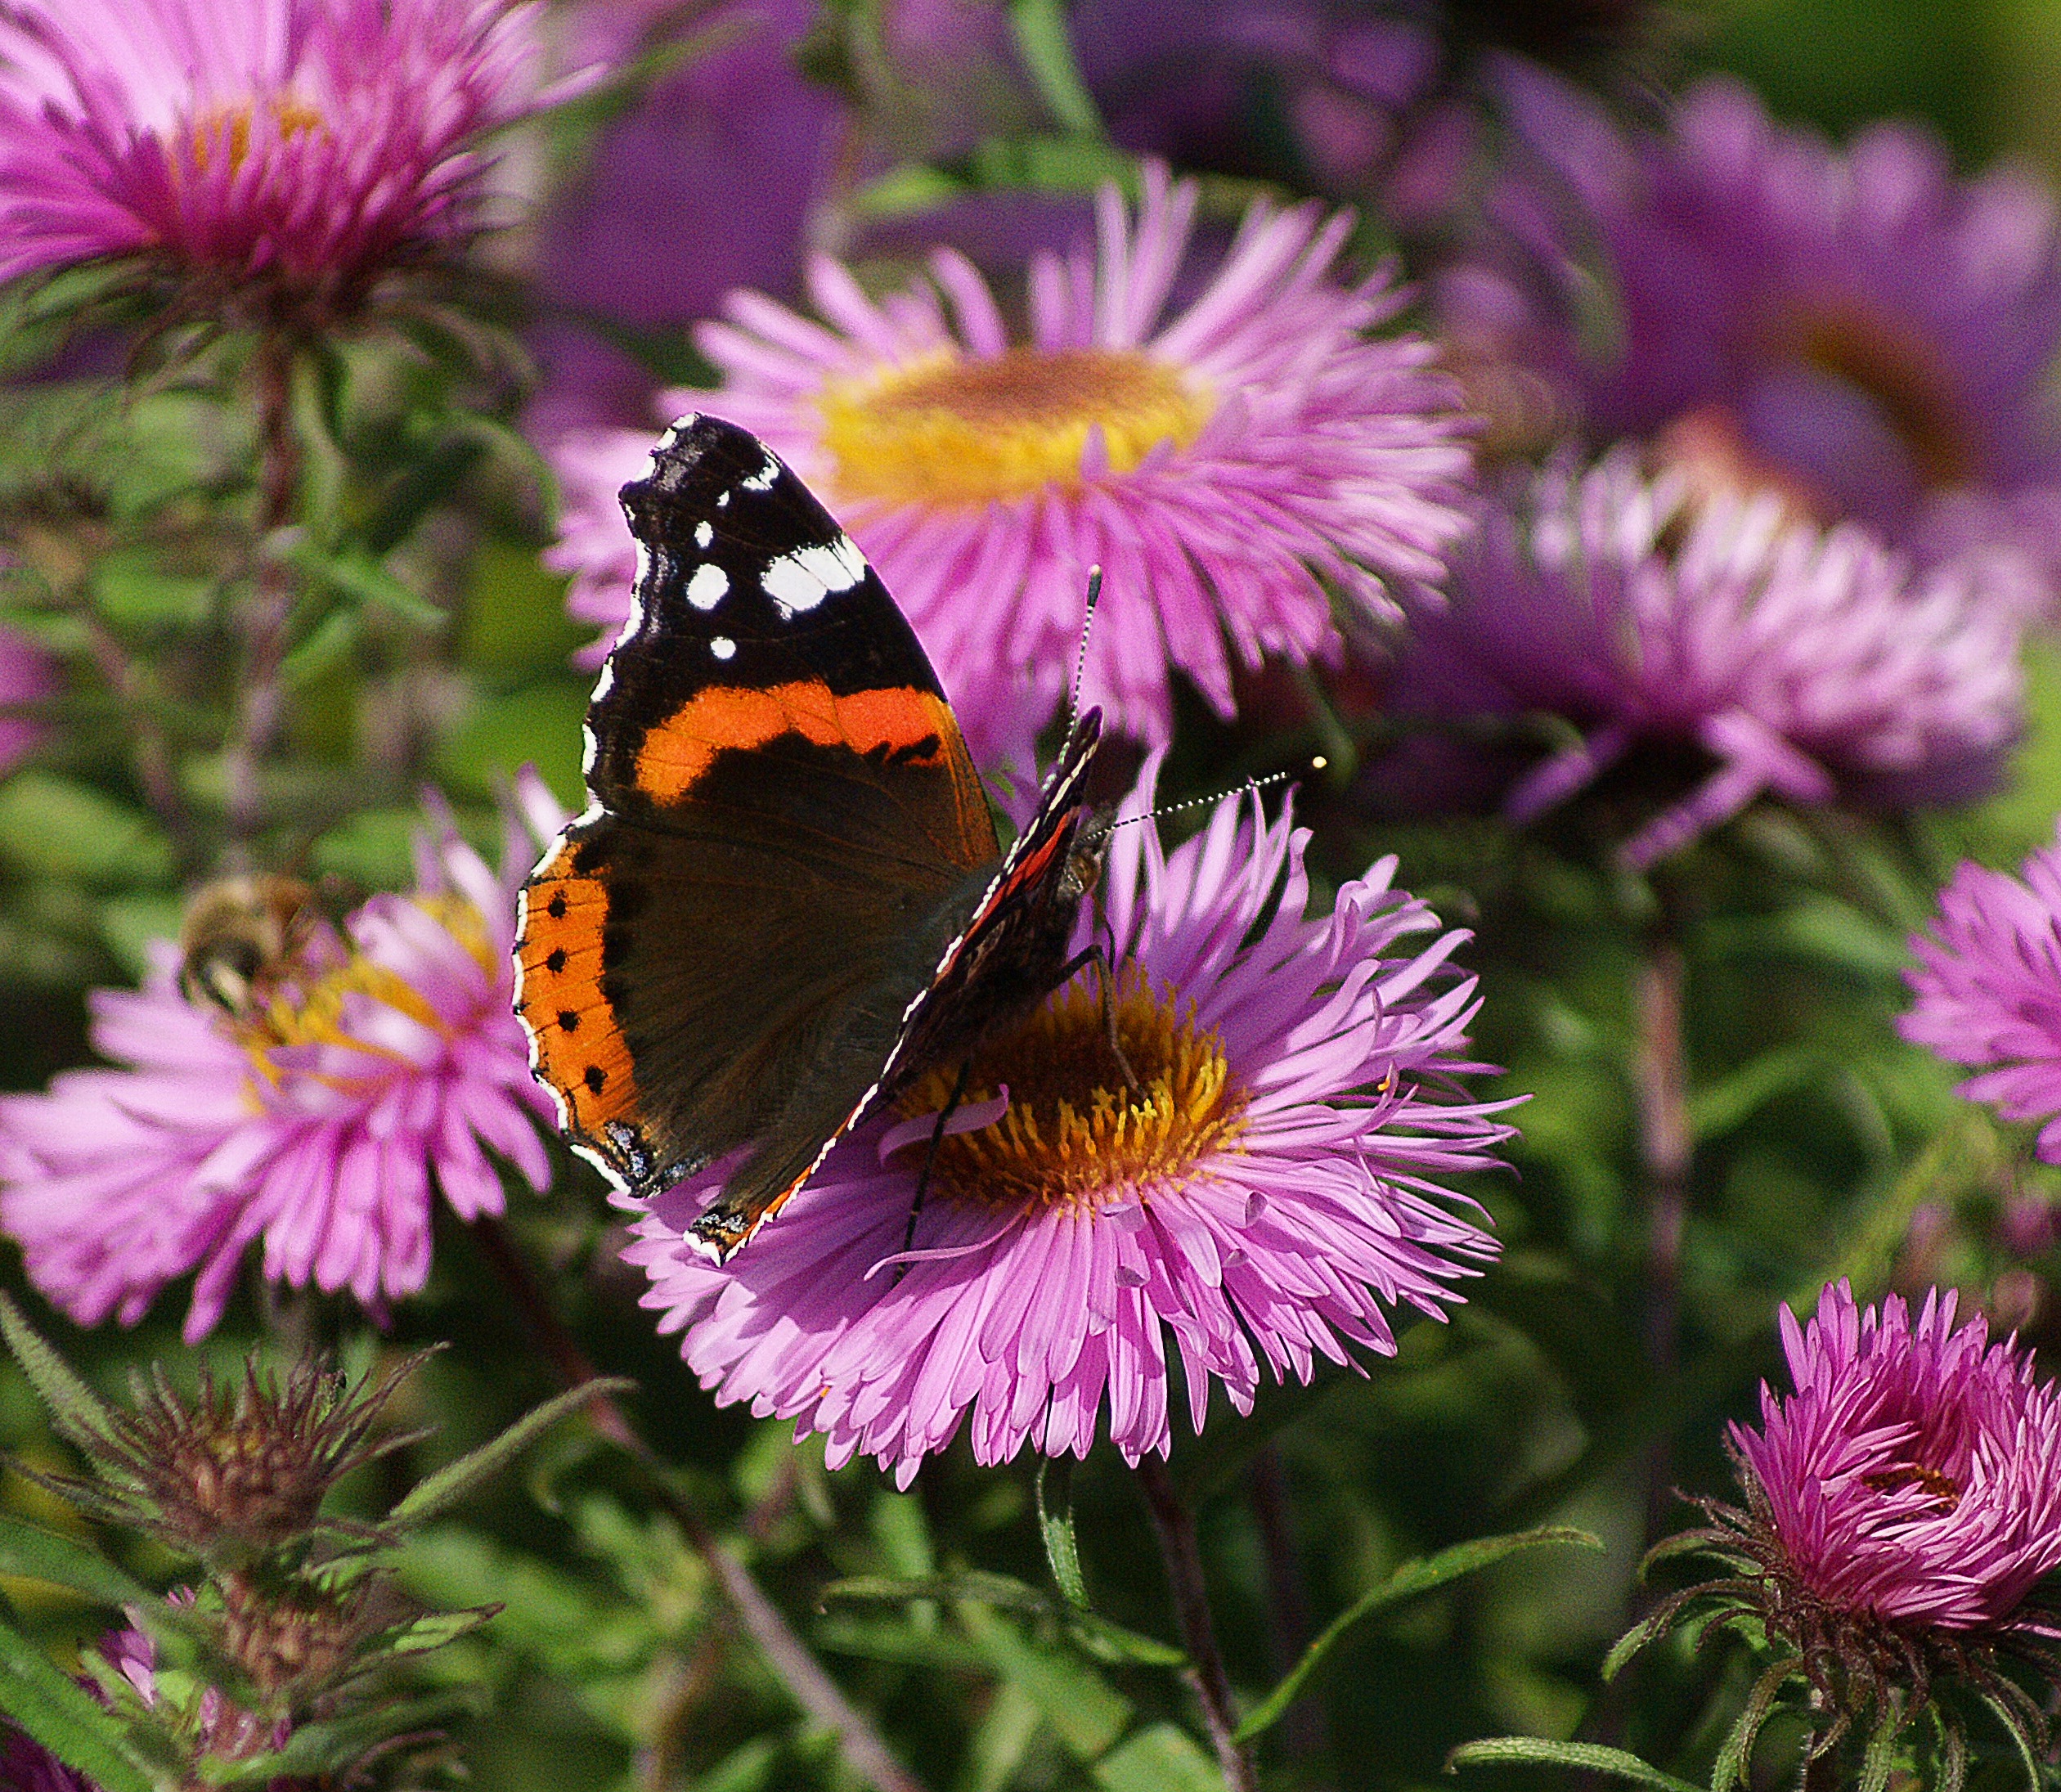
work, nature, plant, meadow, flower, petal, insect, autumn, botany, butterfly, garden, closeup, pink, flora, fauna, invertebrate, wildflower, flowers, close up, camouflage, sunny, figure, aster, day, nectar, astra, sharpness, macro photography, forms, designs, flowering plant, daisy family, blooming flowers, a wealth of, life cycle, pollination of flowers, rusalka, annual plant, land plant, moths and butterflies, flowering aster